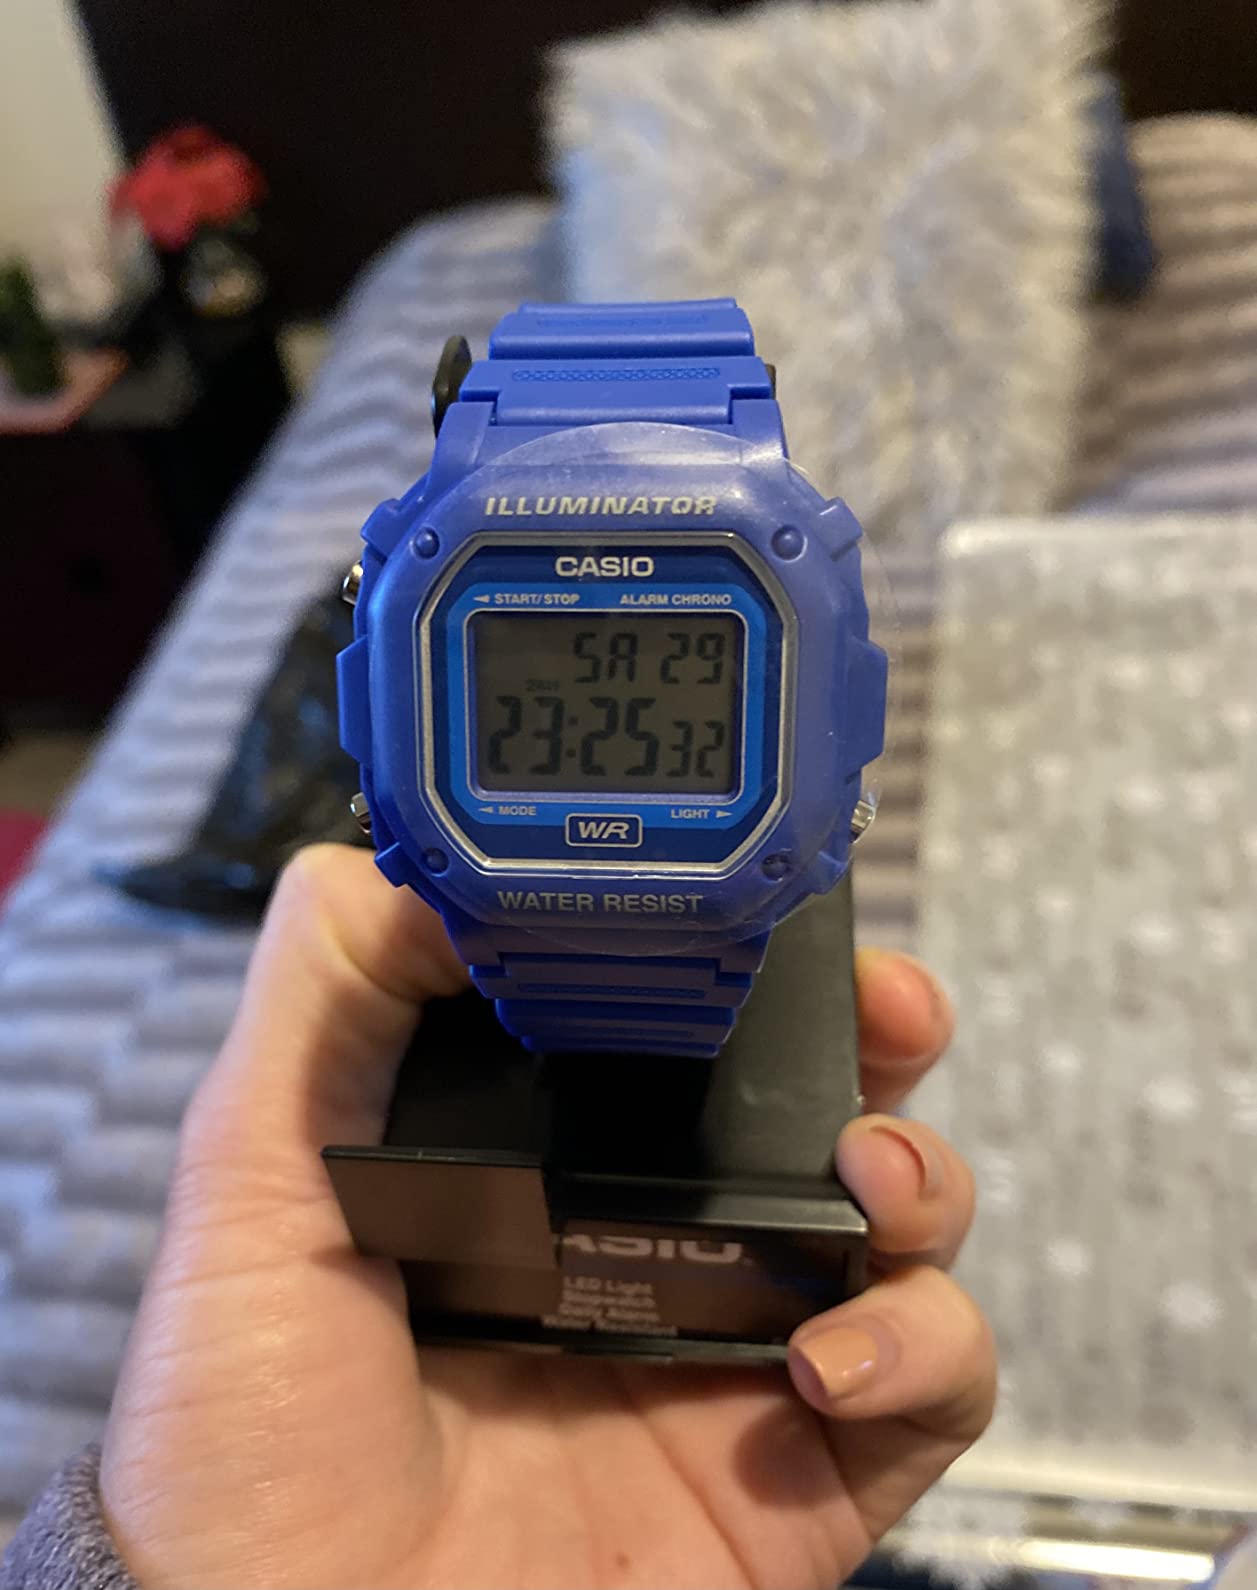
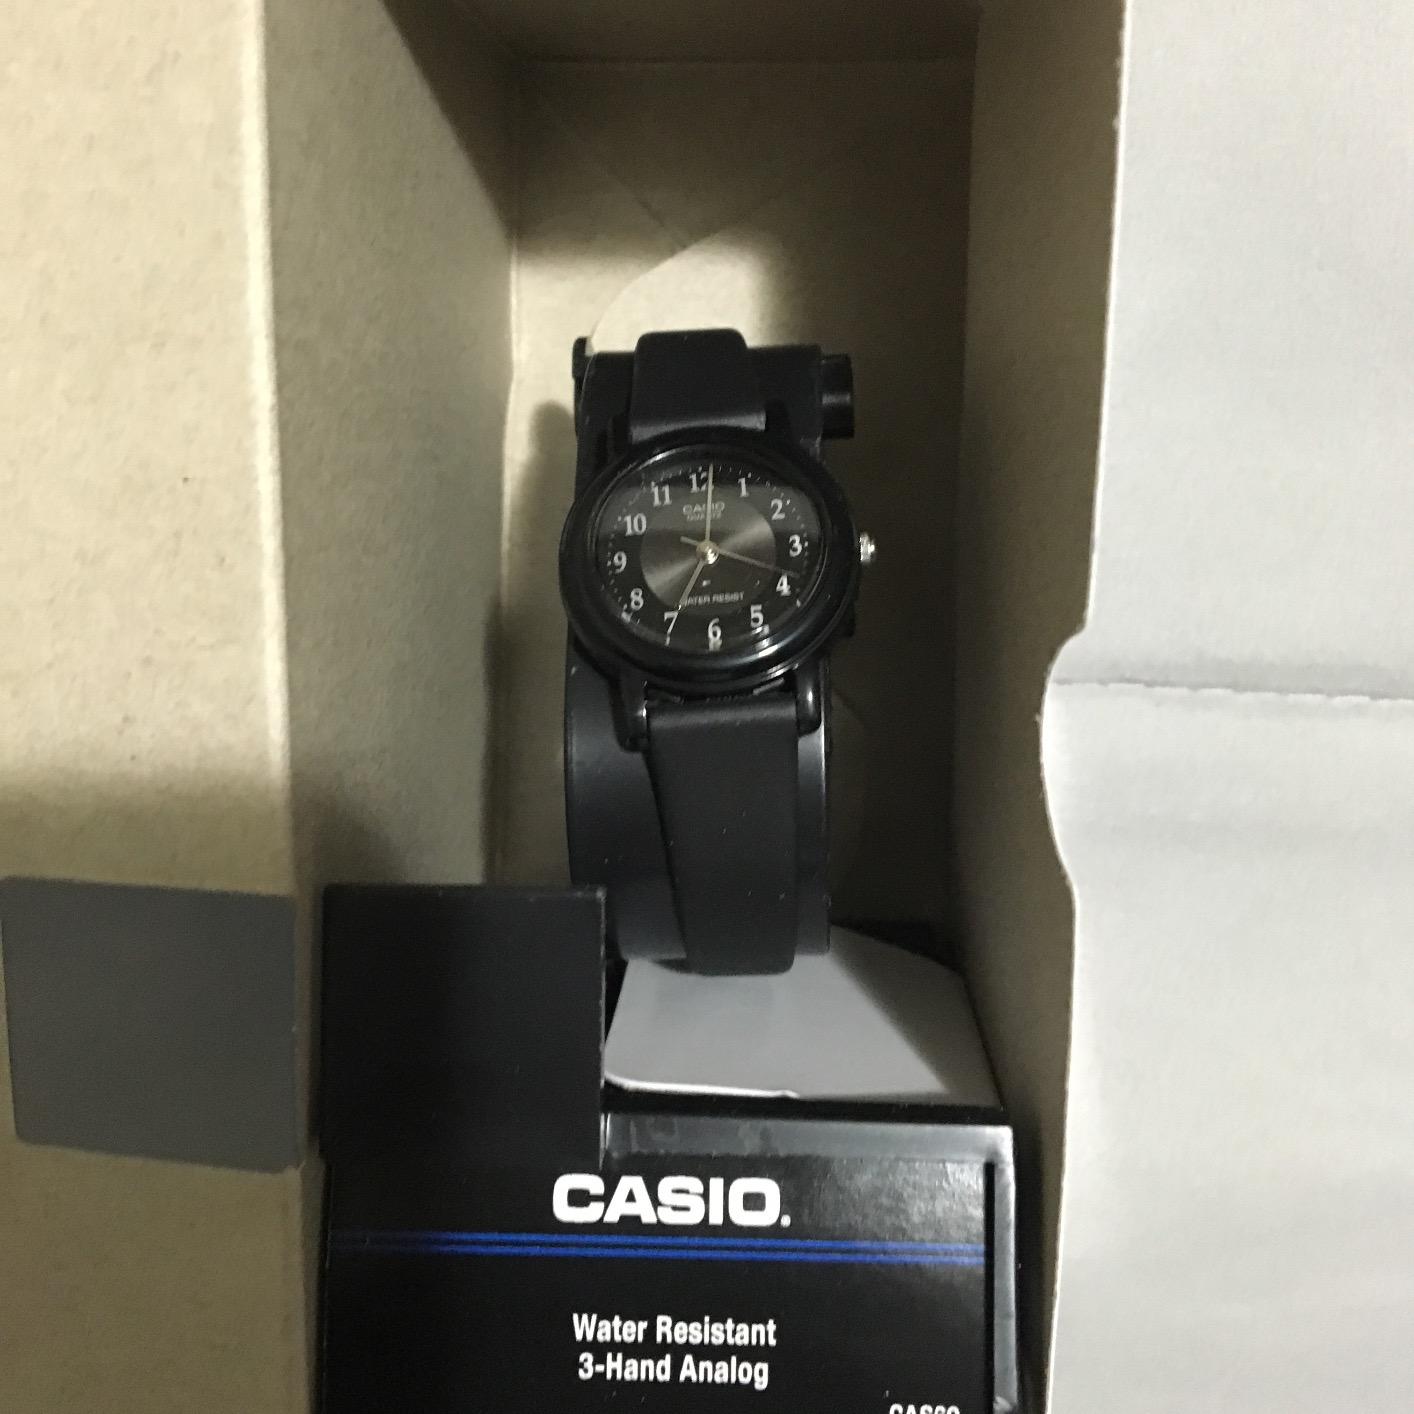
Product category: accessories_watch
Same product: no